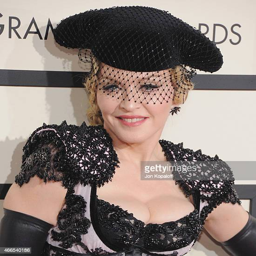
pop artist arrives at awards